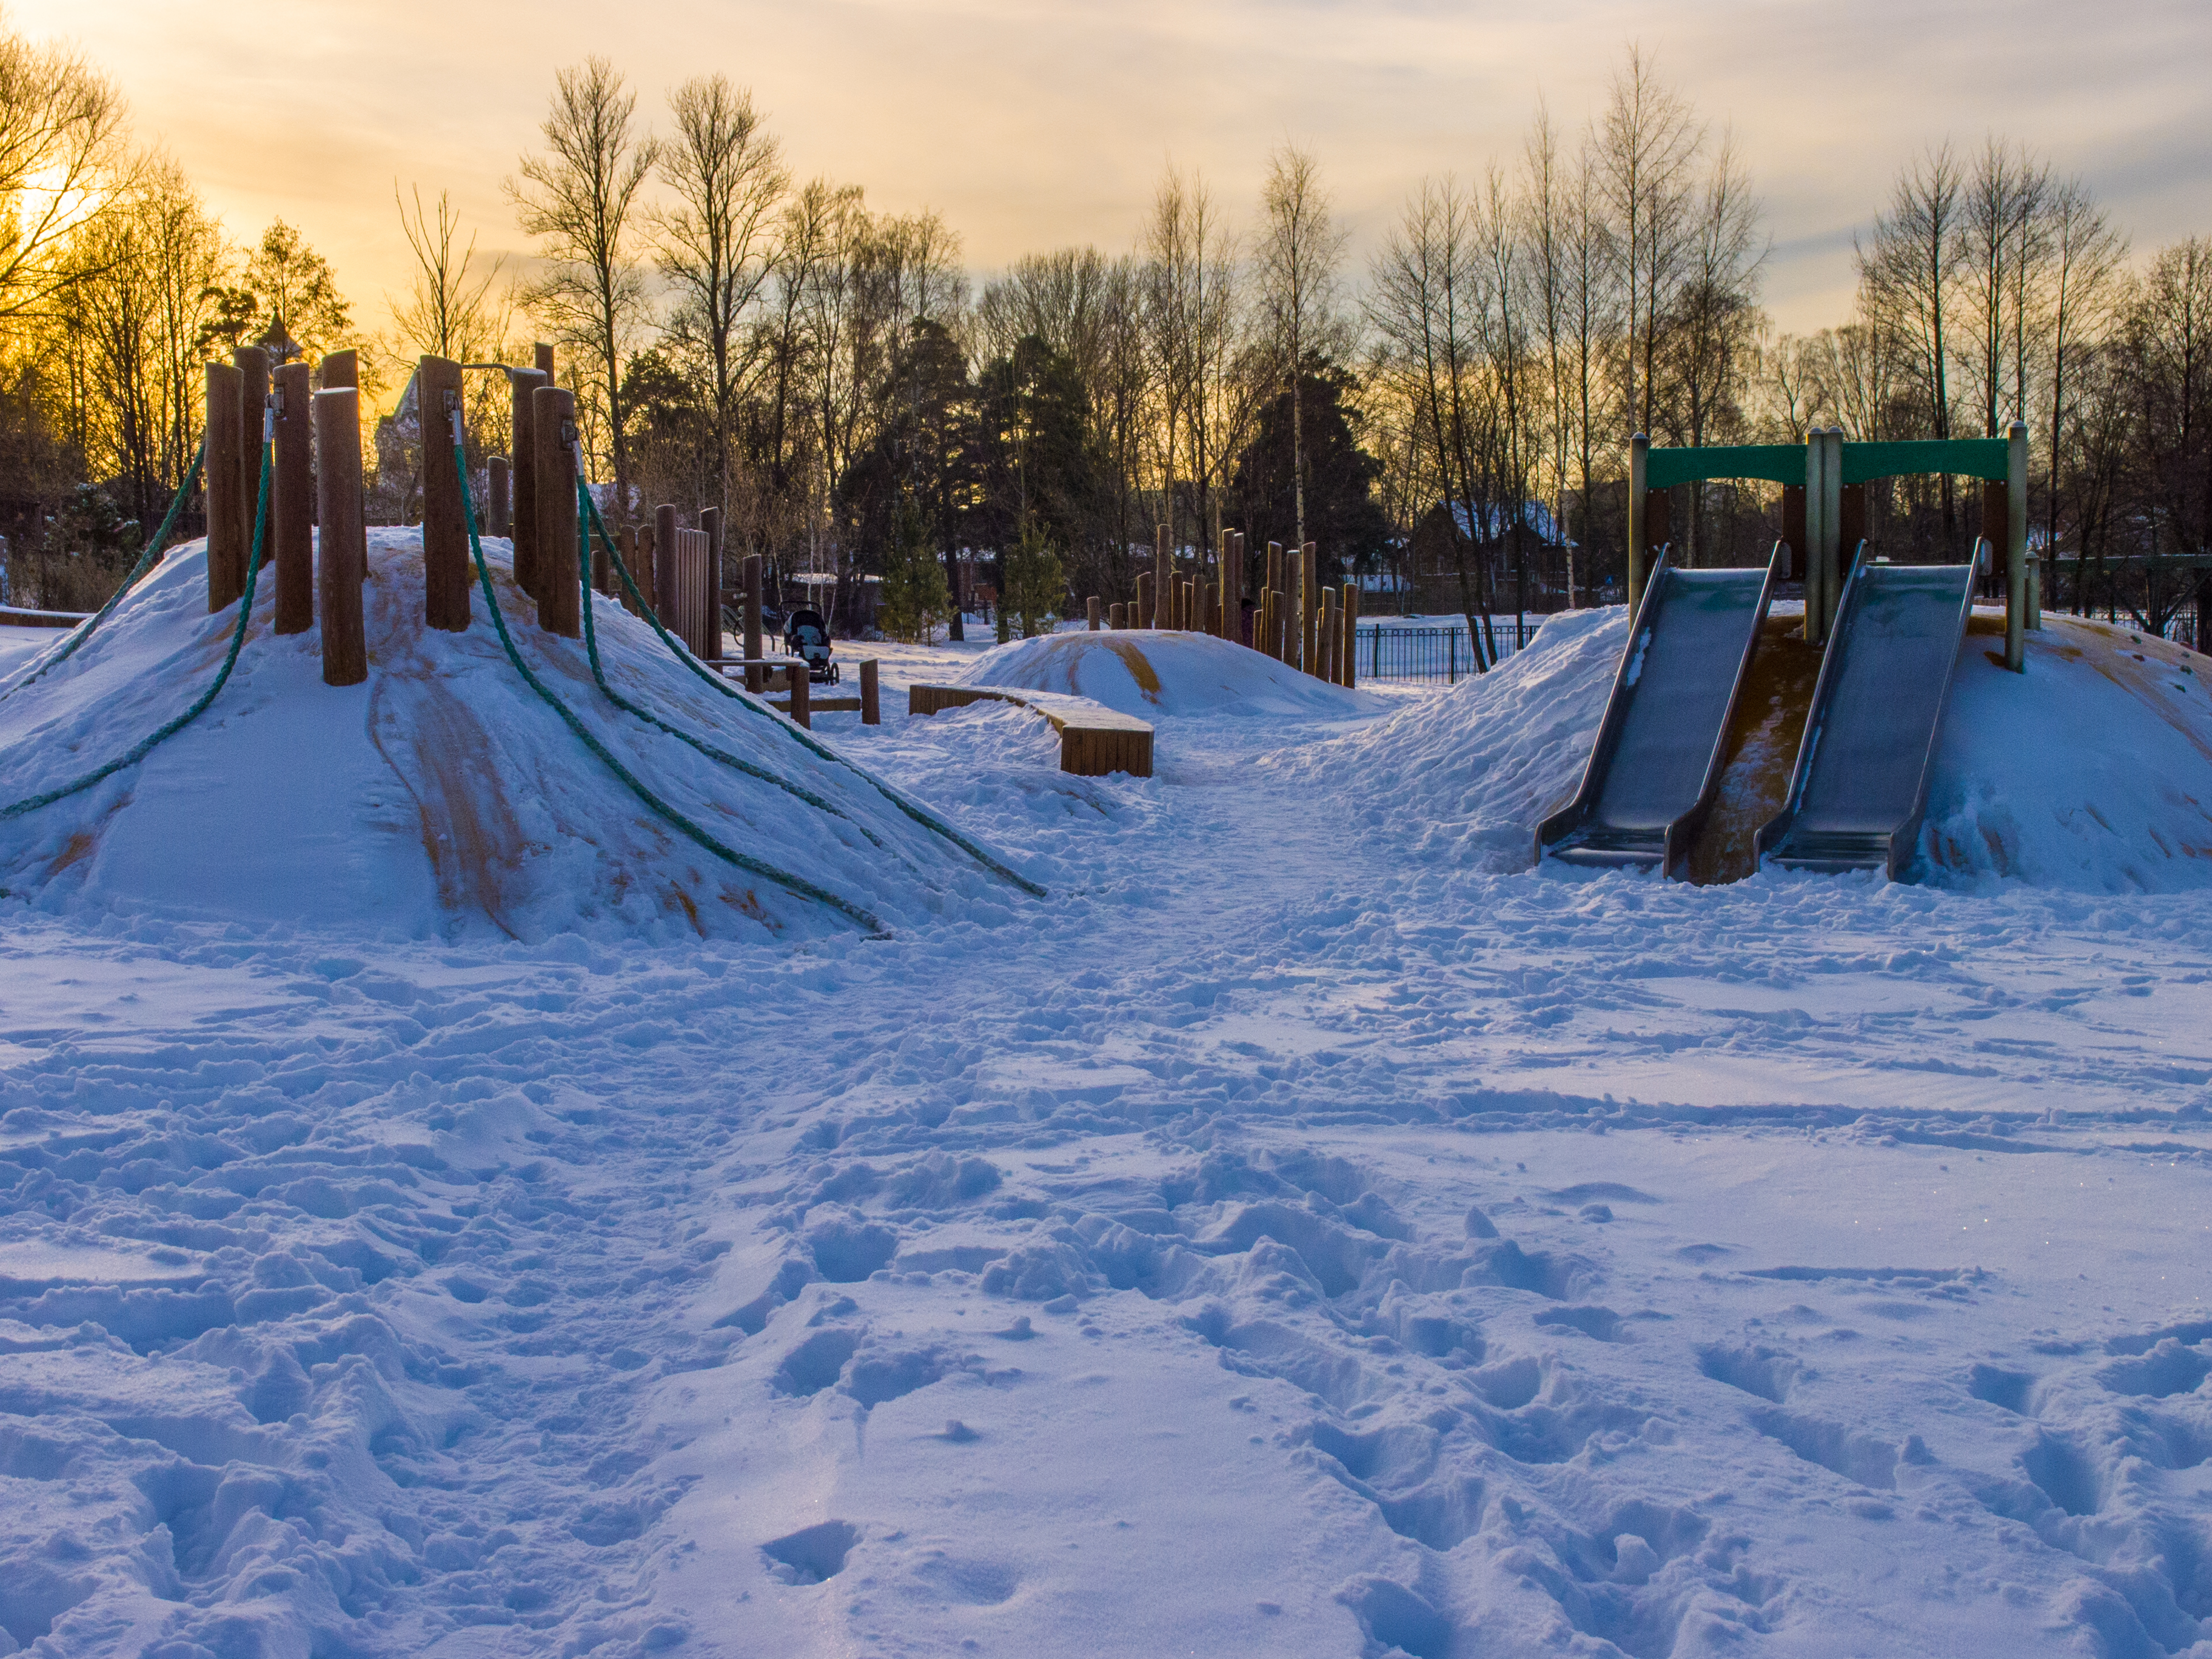
images, sky, cloud, snow, blue, natural landscape, tree, branch, slope, plant, freezing, woody plant, landscape, rural area, recreation, forest, leisure, geological phenomenon, street light, wood, frost, winter, woodland, road, electric blue, event, evening, home, town, grass, horizon, conifer, precipitation, fir, ice, piste, winter storm